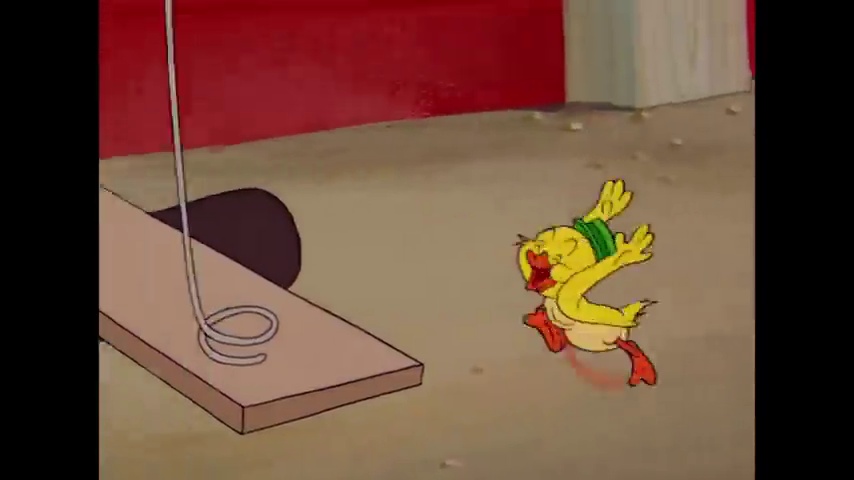
Portrait style: Cartoon Portrait